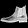
Label: Ankle boot